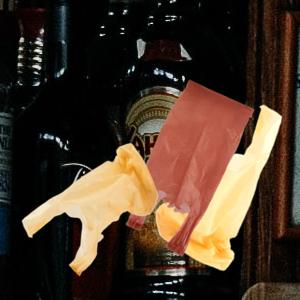
Label: plasticbags